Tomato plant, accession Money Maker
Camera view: tilt-top (135 deg); turntable rotation: 120 degrees
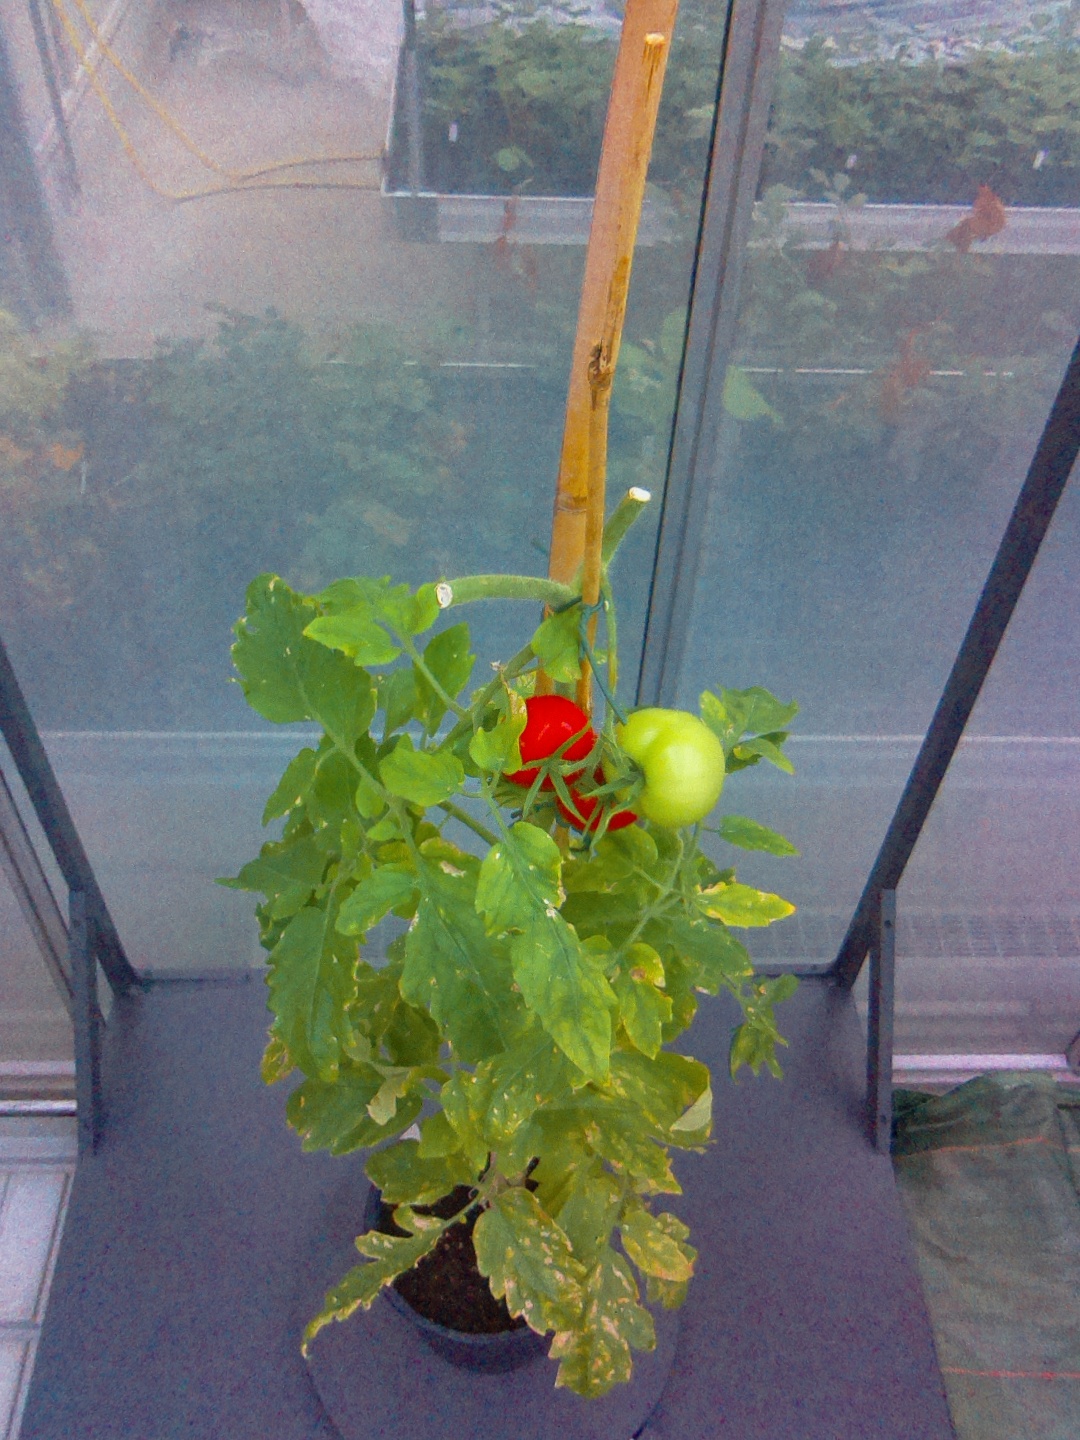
BBCH growth stage 88: 80%-90% of fruits show typical fully ripe color